Munich Fire Department

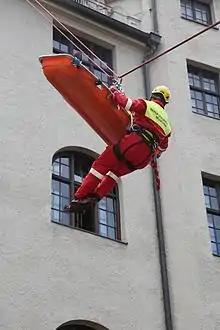
Demonstration of the height rescue group 2017

The volunteer fire department Solln, founded in 1873, was later integrated into the Munich fire department. Today, the department Solln is active with a rescue fire engine 20/16 and two fire engines 16/12.